Zineb Sedira

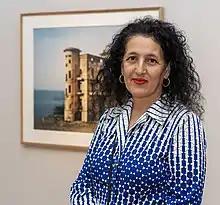

Zineb Sedira (born April 1, 1963) is a London-based Franco-Algerian feminist photographer and video artist, best known for work exploring the human relationship to geography.